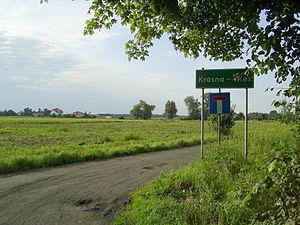
Krosna-Wieś est un village polonais de la gmina de Brwinów dans la powiat de Pruszków de la voïvodie de Mazovie dans le centre-est de la Pologne.